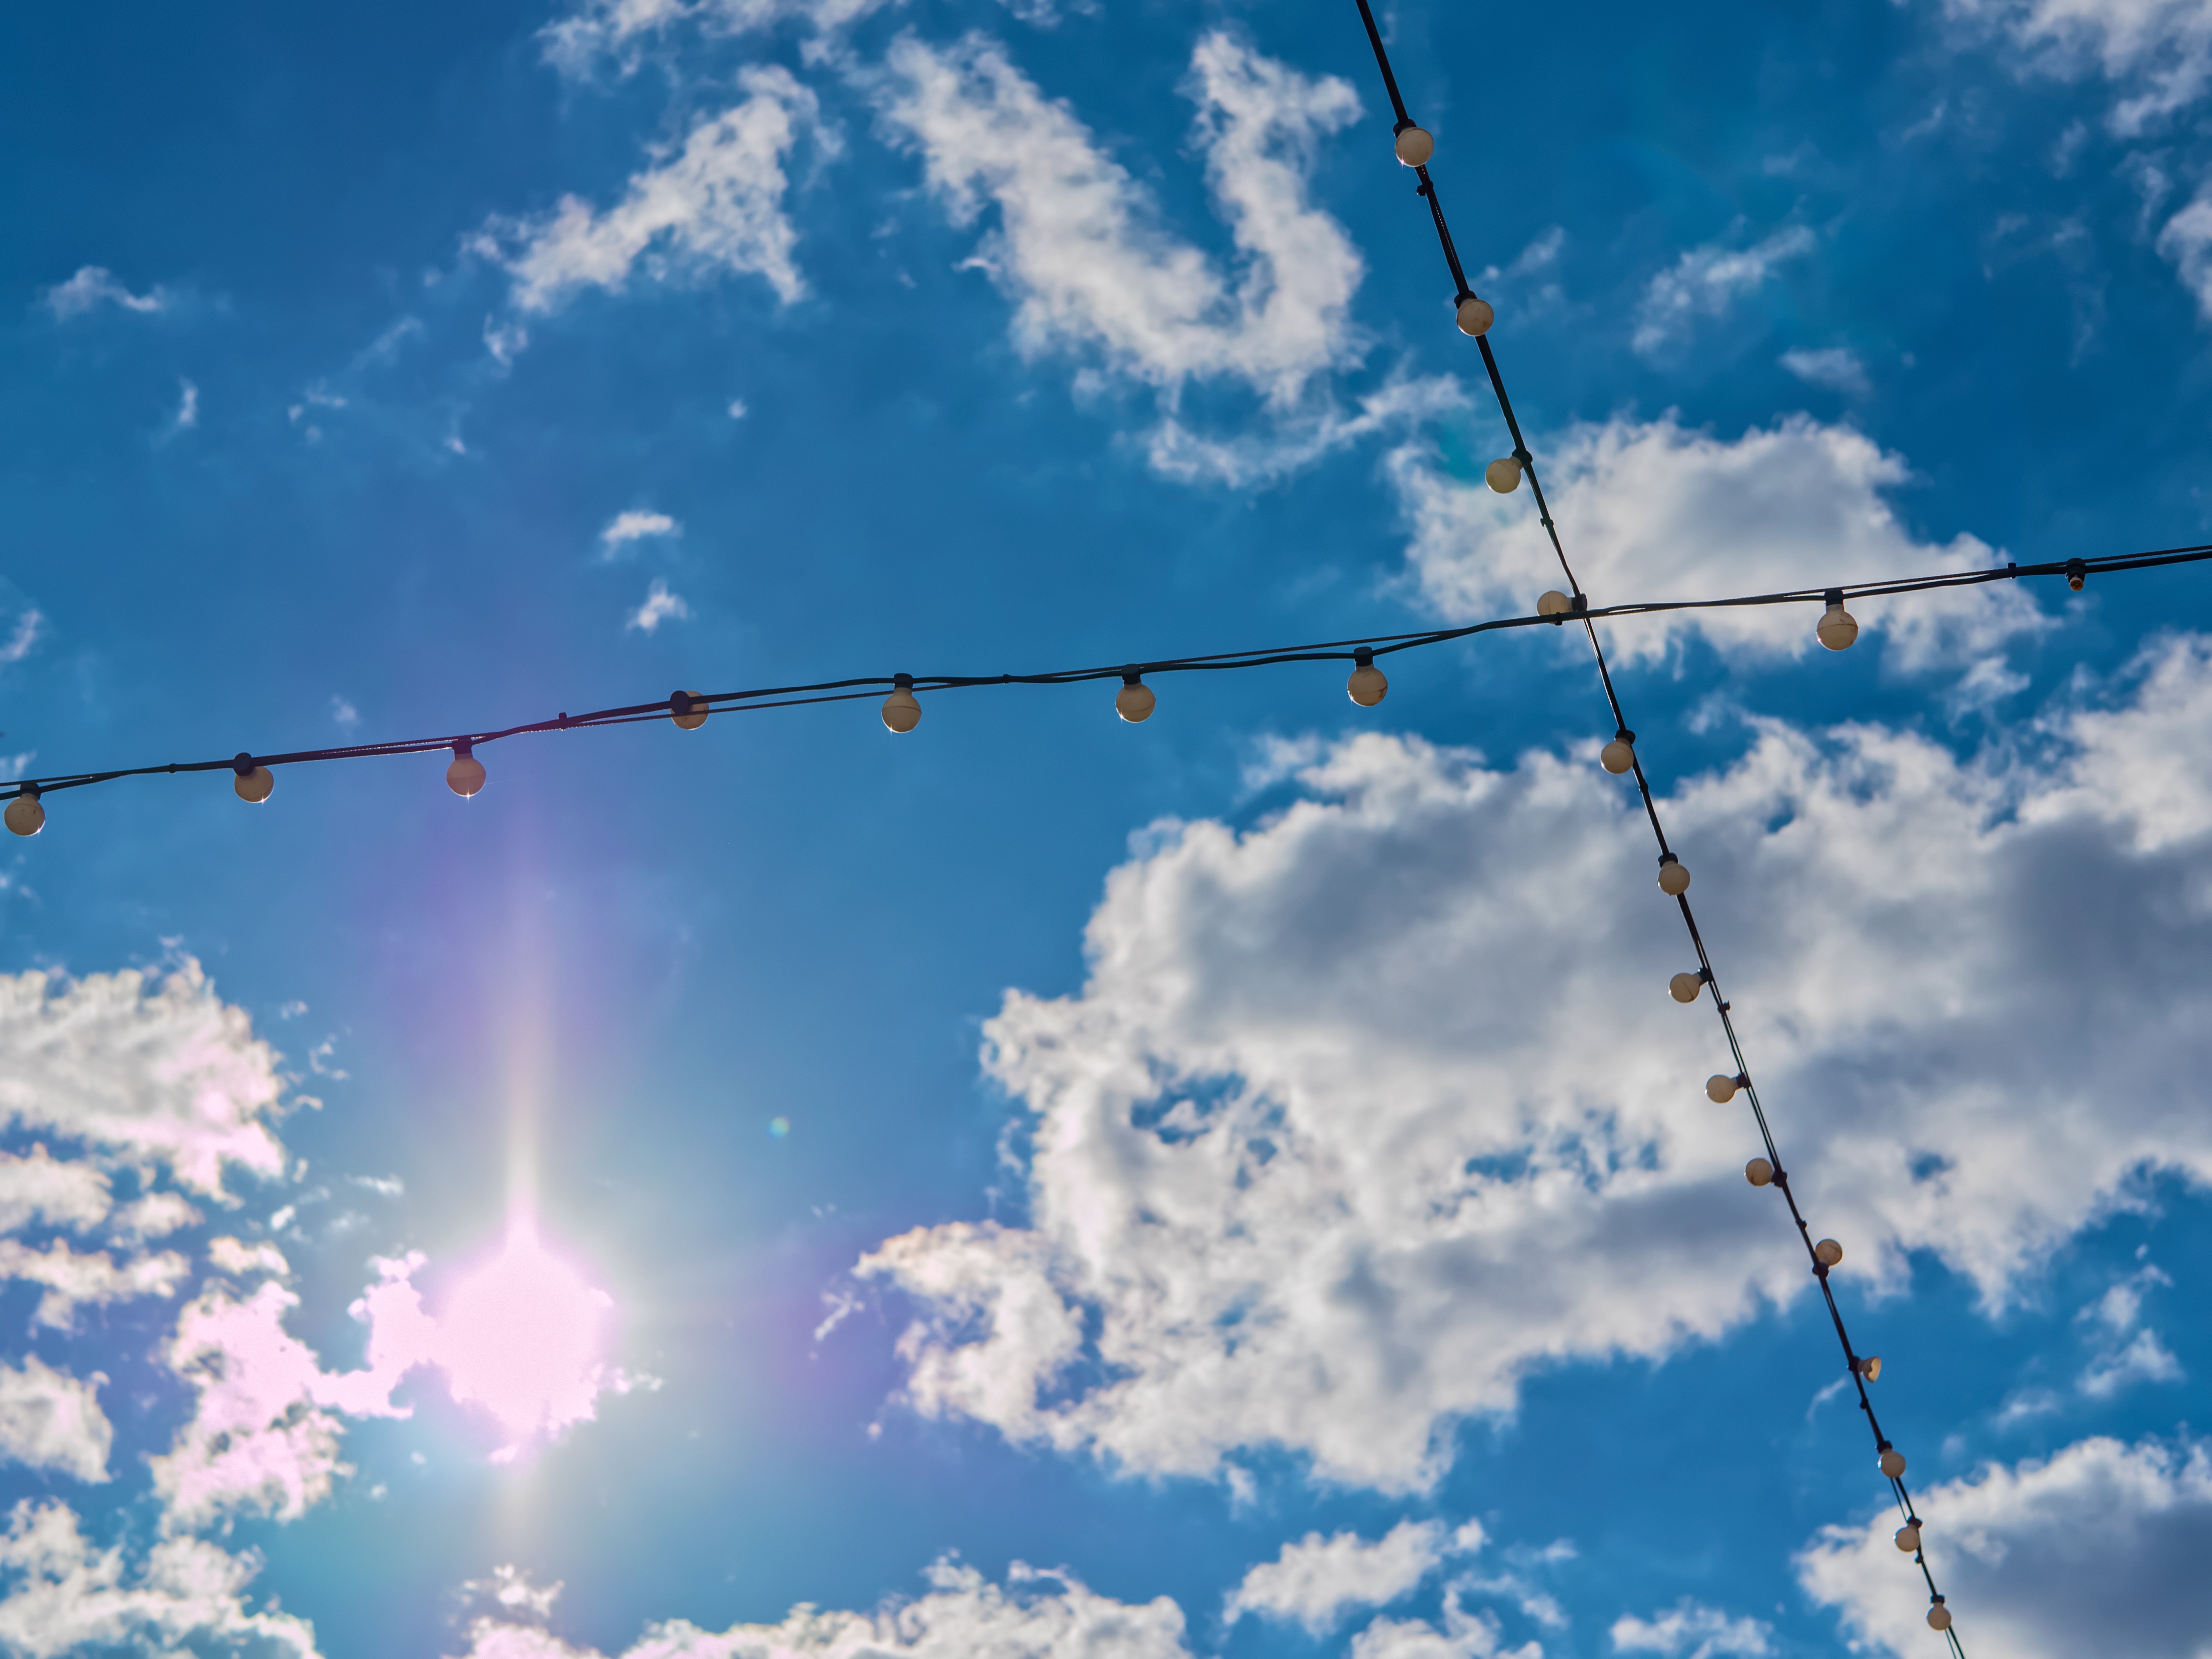
nature, branch, light, cloud, sky, sunshine, sun, sunlight, wind, summer, travel, carefree, line, spring, reflection, mast, peace, holiday, blue, freedom, hanging, electricity, outdoors, sunny, lights, flare, happiness, day, sunny day, meteorological phenomenon, atmosphere of earth, overhead power line